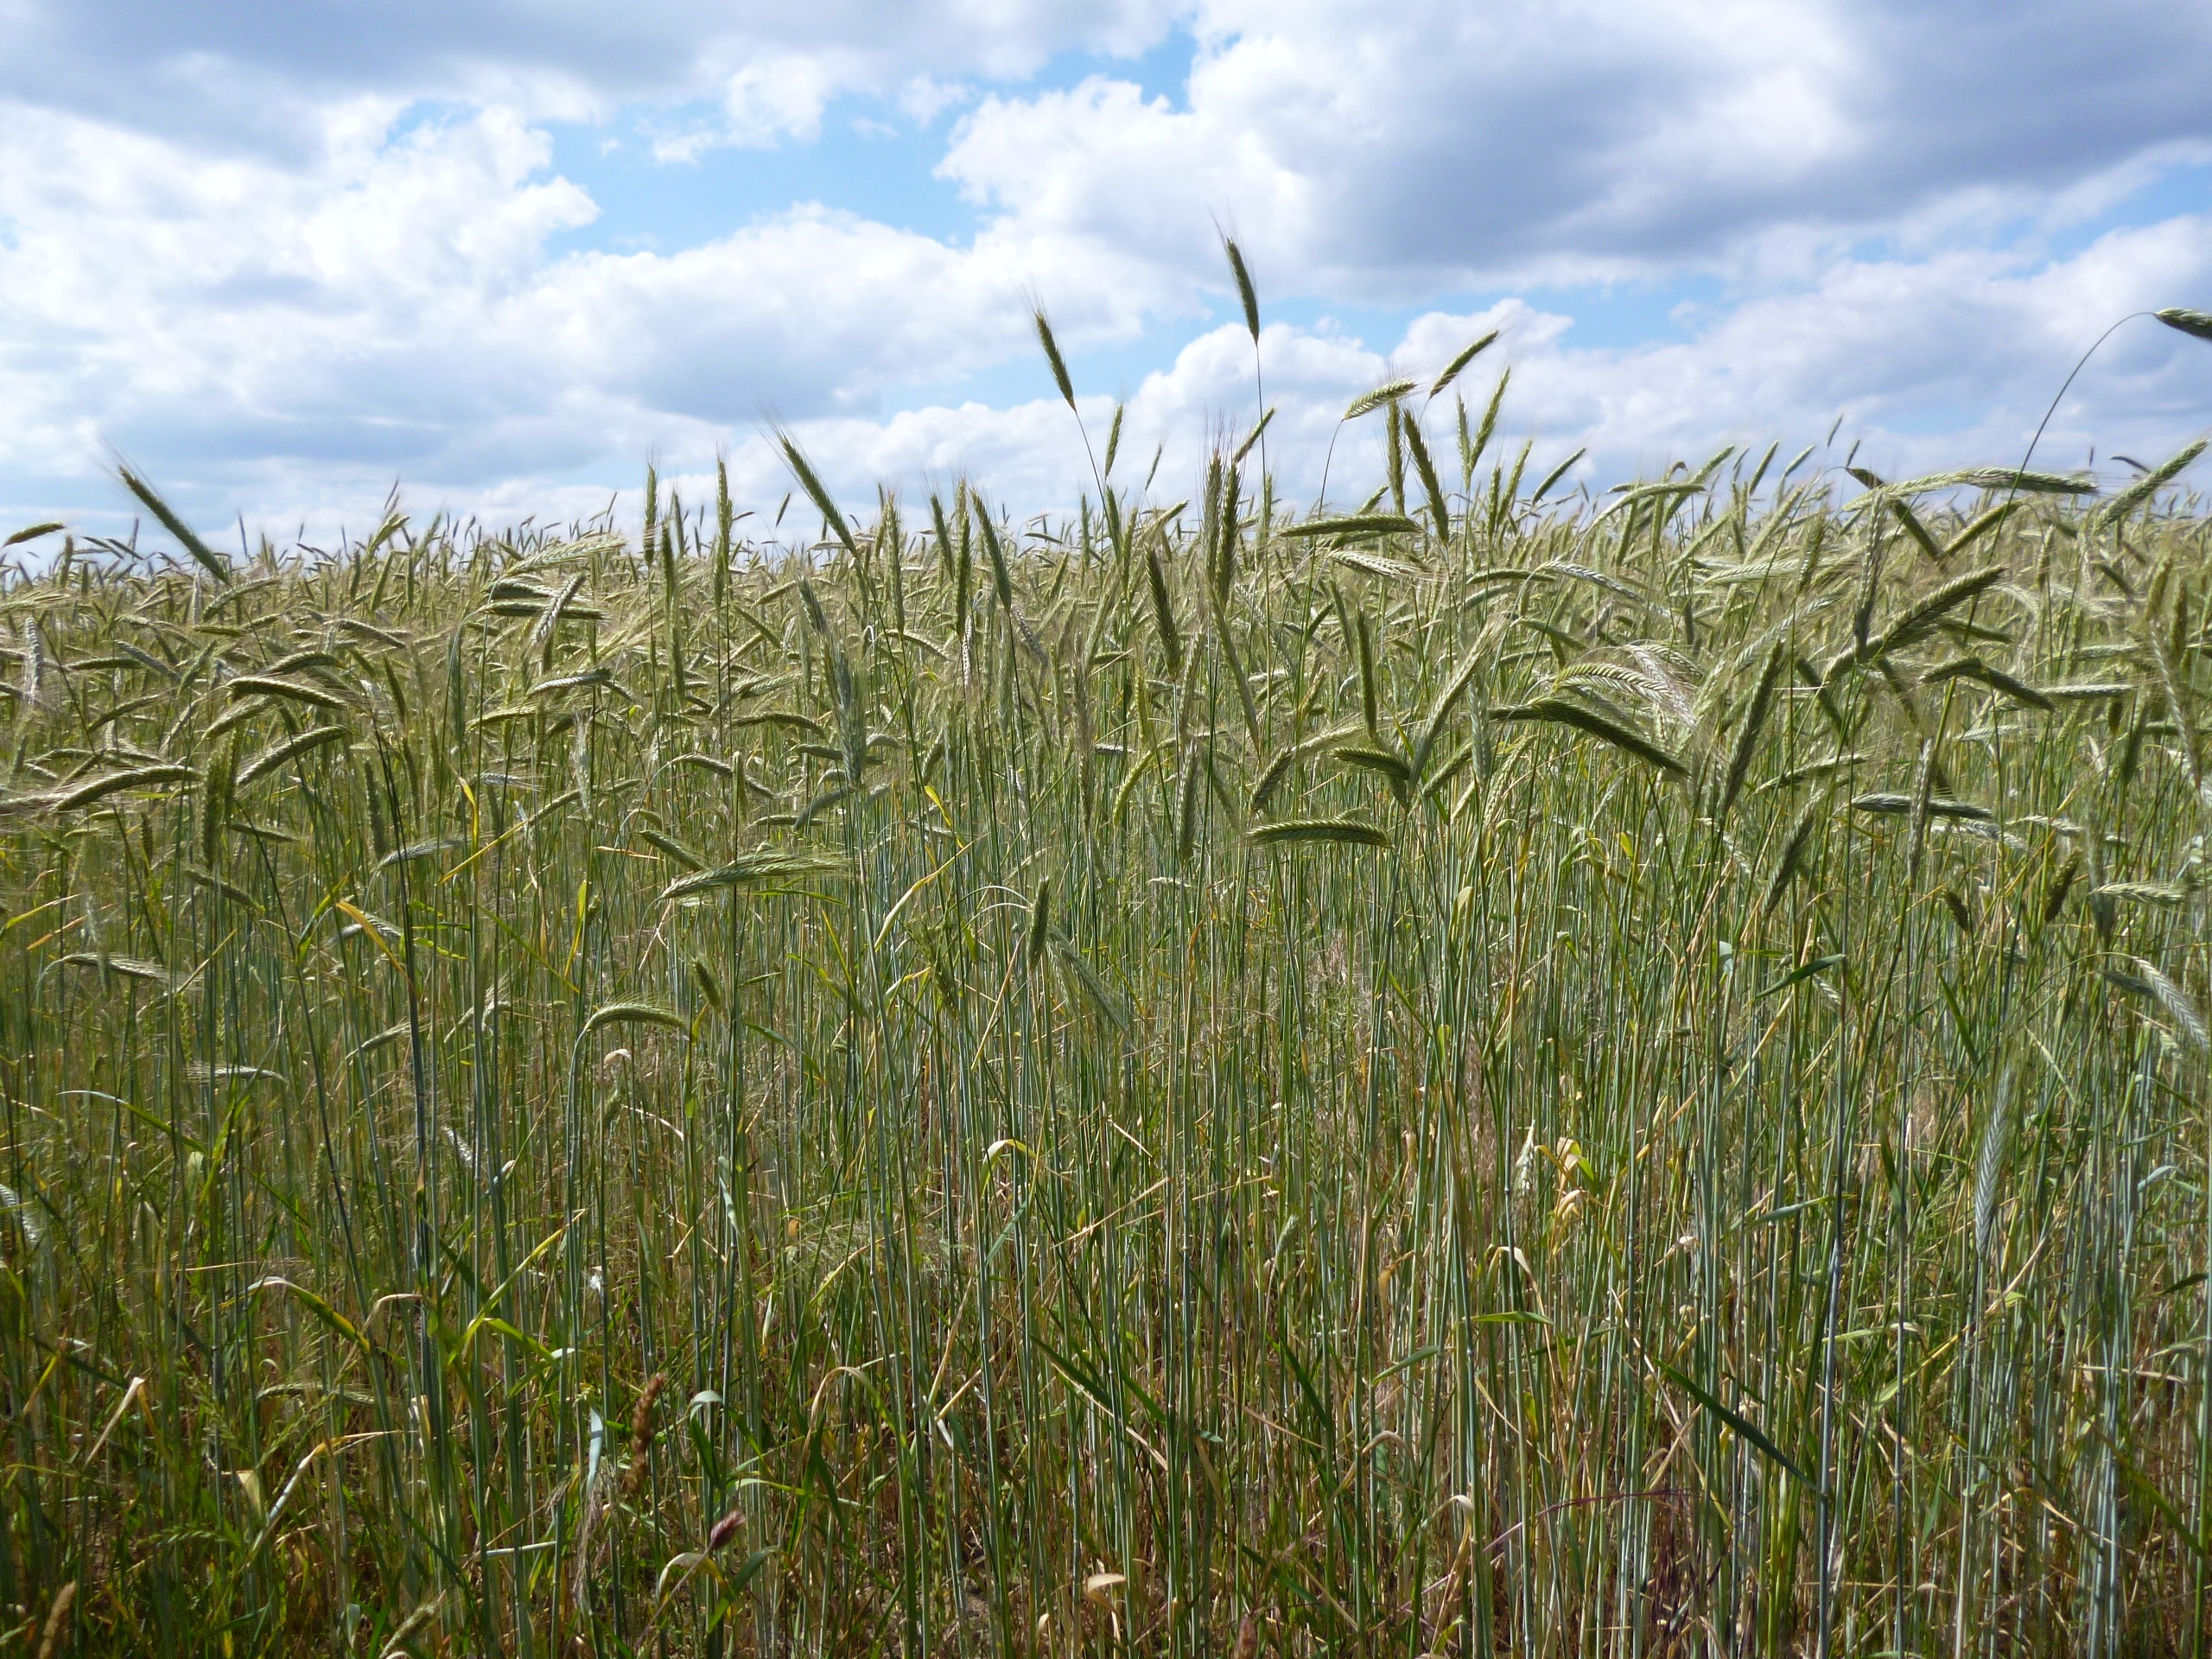
grass, plant, field, meadow, barley, wheat, prairie, summer, food, crop, pasture, agriculture, plain, grassland, rye, cornfield, ecosystem, paddy field, flowering plant, commodity, triticale, grass family, land plant, phragmites, food grain